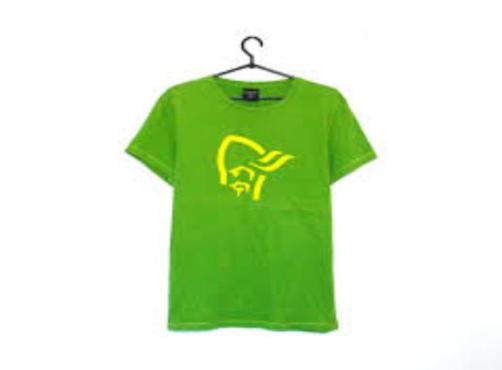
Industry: Clothes